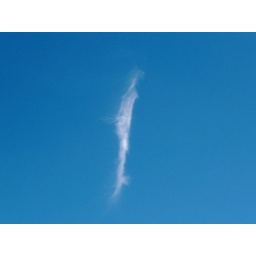
in a very blue sky this cloud is just like a scratch